Rudy Reyes (actor)

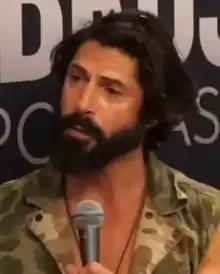
Reyes in 2019

Rodolfo "Rudy" Reyes (born December 3, 1971, in Richards-Gebaur Air Force Base, Kansas City, Missouri) is an American martial arts instructor, actor, and former active duty United States Marine. He is best known for portraying himself in the HBO TV miniseries "Generation Kill".